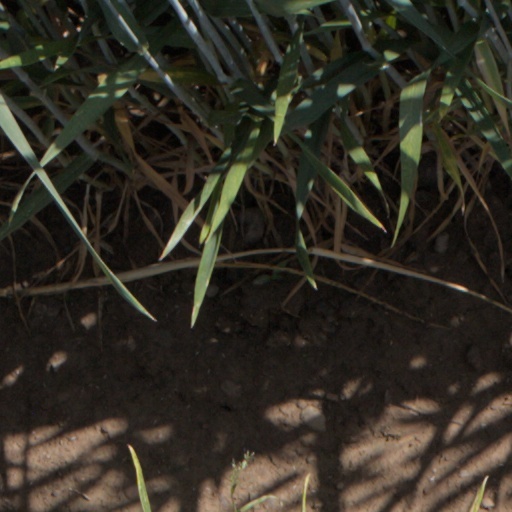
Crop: wheat